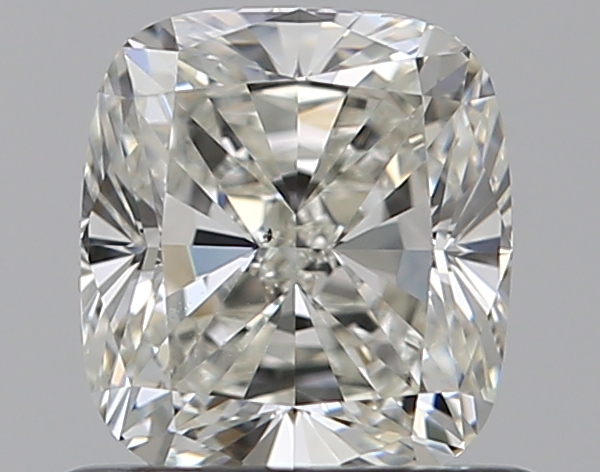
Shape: cushion
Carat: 0.8
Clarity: VS2
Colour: I
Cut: EX
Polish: EX
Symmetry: EX
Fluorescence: F
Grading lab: GIA
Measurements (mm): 5.51 x 4.99 x 3.46